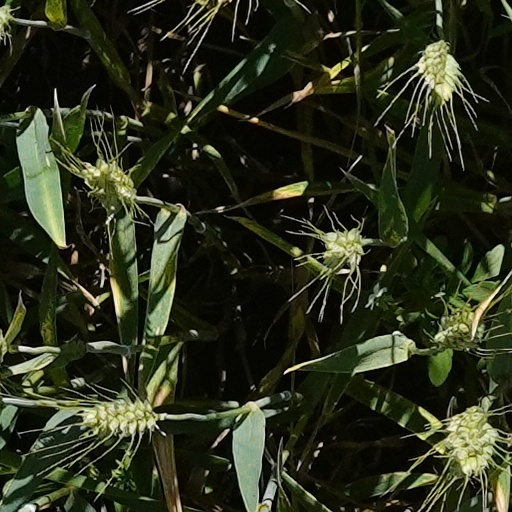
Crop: wheat